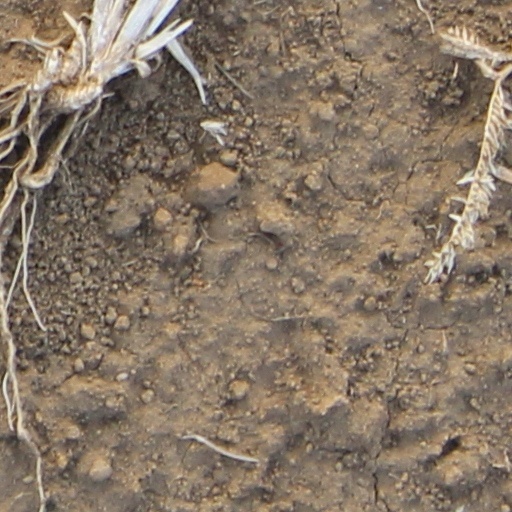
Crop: wheat